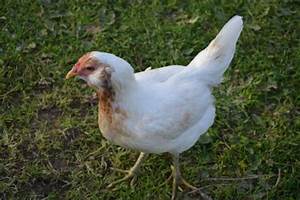
Label: gallina